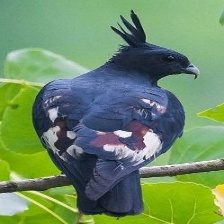
Species: BLACK BAZA
Scientific name: AVICEDA LEUPHOTES